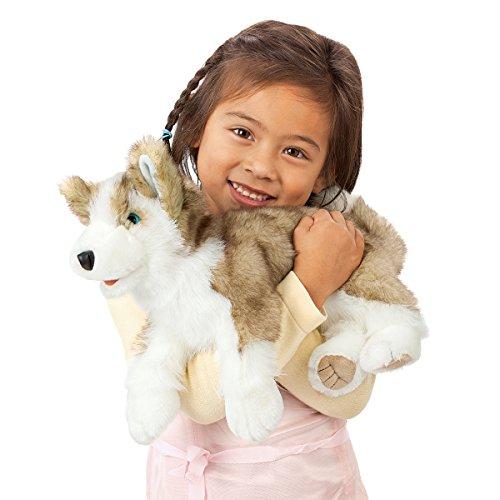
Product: Folkmanis Wolf Pup Hand Puppet
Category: Toys & Games | Puppets & Puppet Theaters | Hand Puppets
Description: Your hand controls the mouth, expressions, and arms of this very interactive wild animal puppet.
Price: $27.13
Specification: ProductDimensions:13x8x7inches|ItemWeight:5.6ounces|ShippingWeight:5.6ounces(Viewshippingratesandpolicies)|DomesticShipping:ItemcanbeshippedwithinU.S.|InternationalShipping:ThisitemcanbeshippedtoselectcountriesoutsideoftheU.S.LearnMore|ASIN:B00IKNWKCU|Itemmodelnumber:2994|Manufacturerrecommendedage:36months-15years